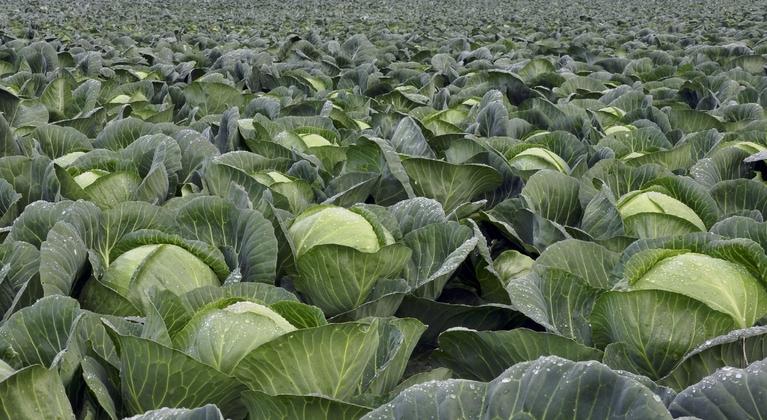
Ni shamba la kabichi yaliyo tayari kukomaa au tayari kuvunwa, majani ya kabichi haya yanaonekana yenye afya yenye unyevu nyevu wa maji machache kwenye majani inaashiria kua kabichi hizi zimetunzwa vizuri na zimepandwa katika mazingira mazuri.